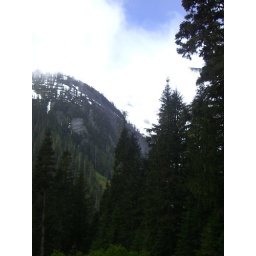
My camera was confused by all of the snow and white mountain tops, even in white mountain top mode